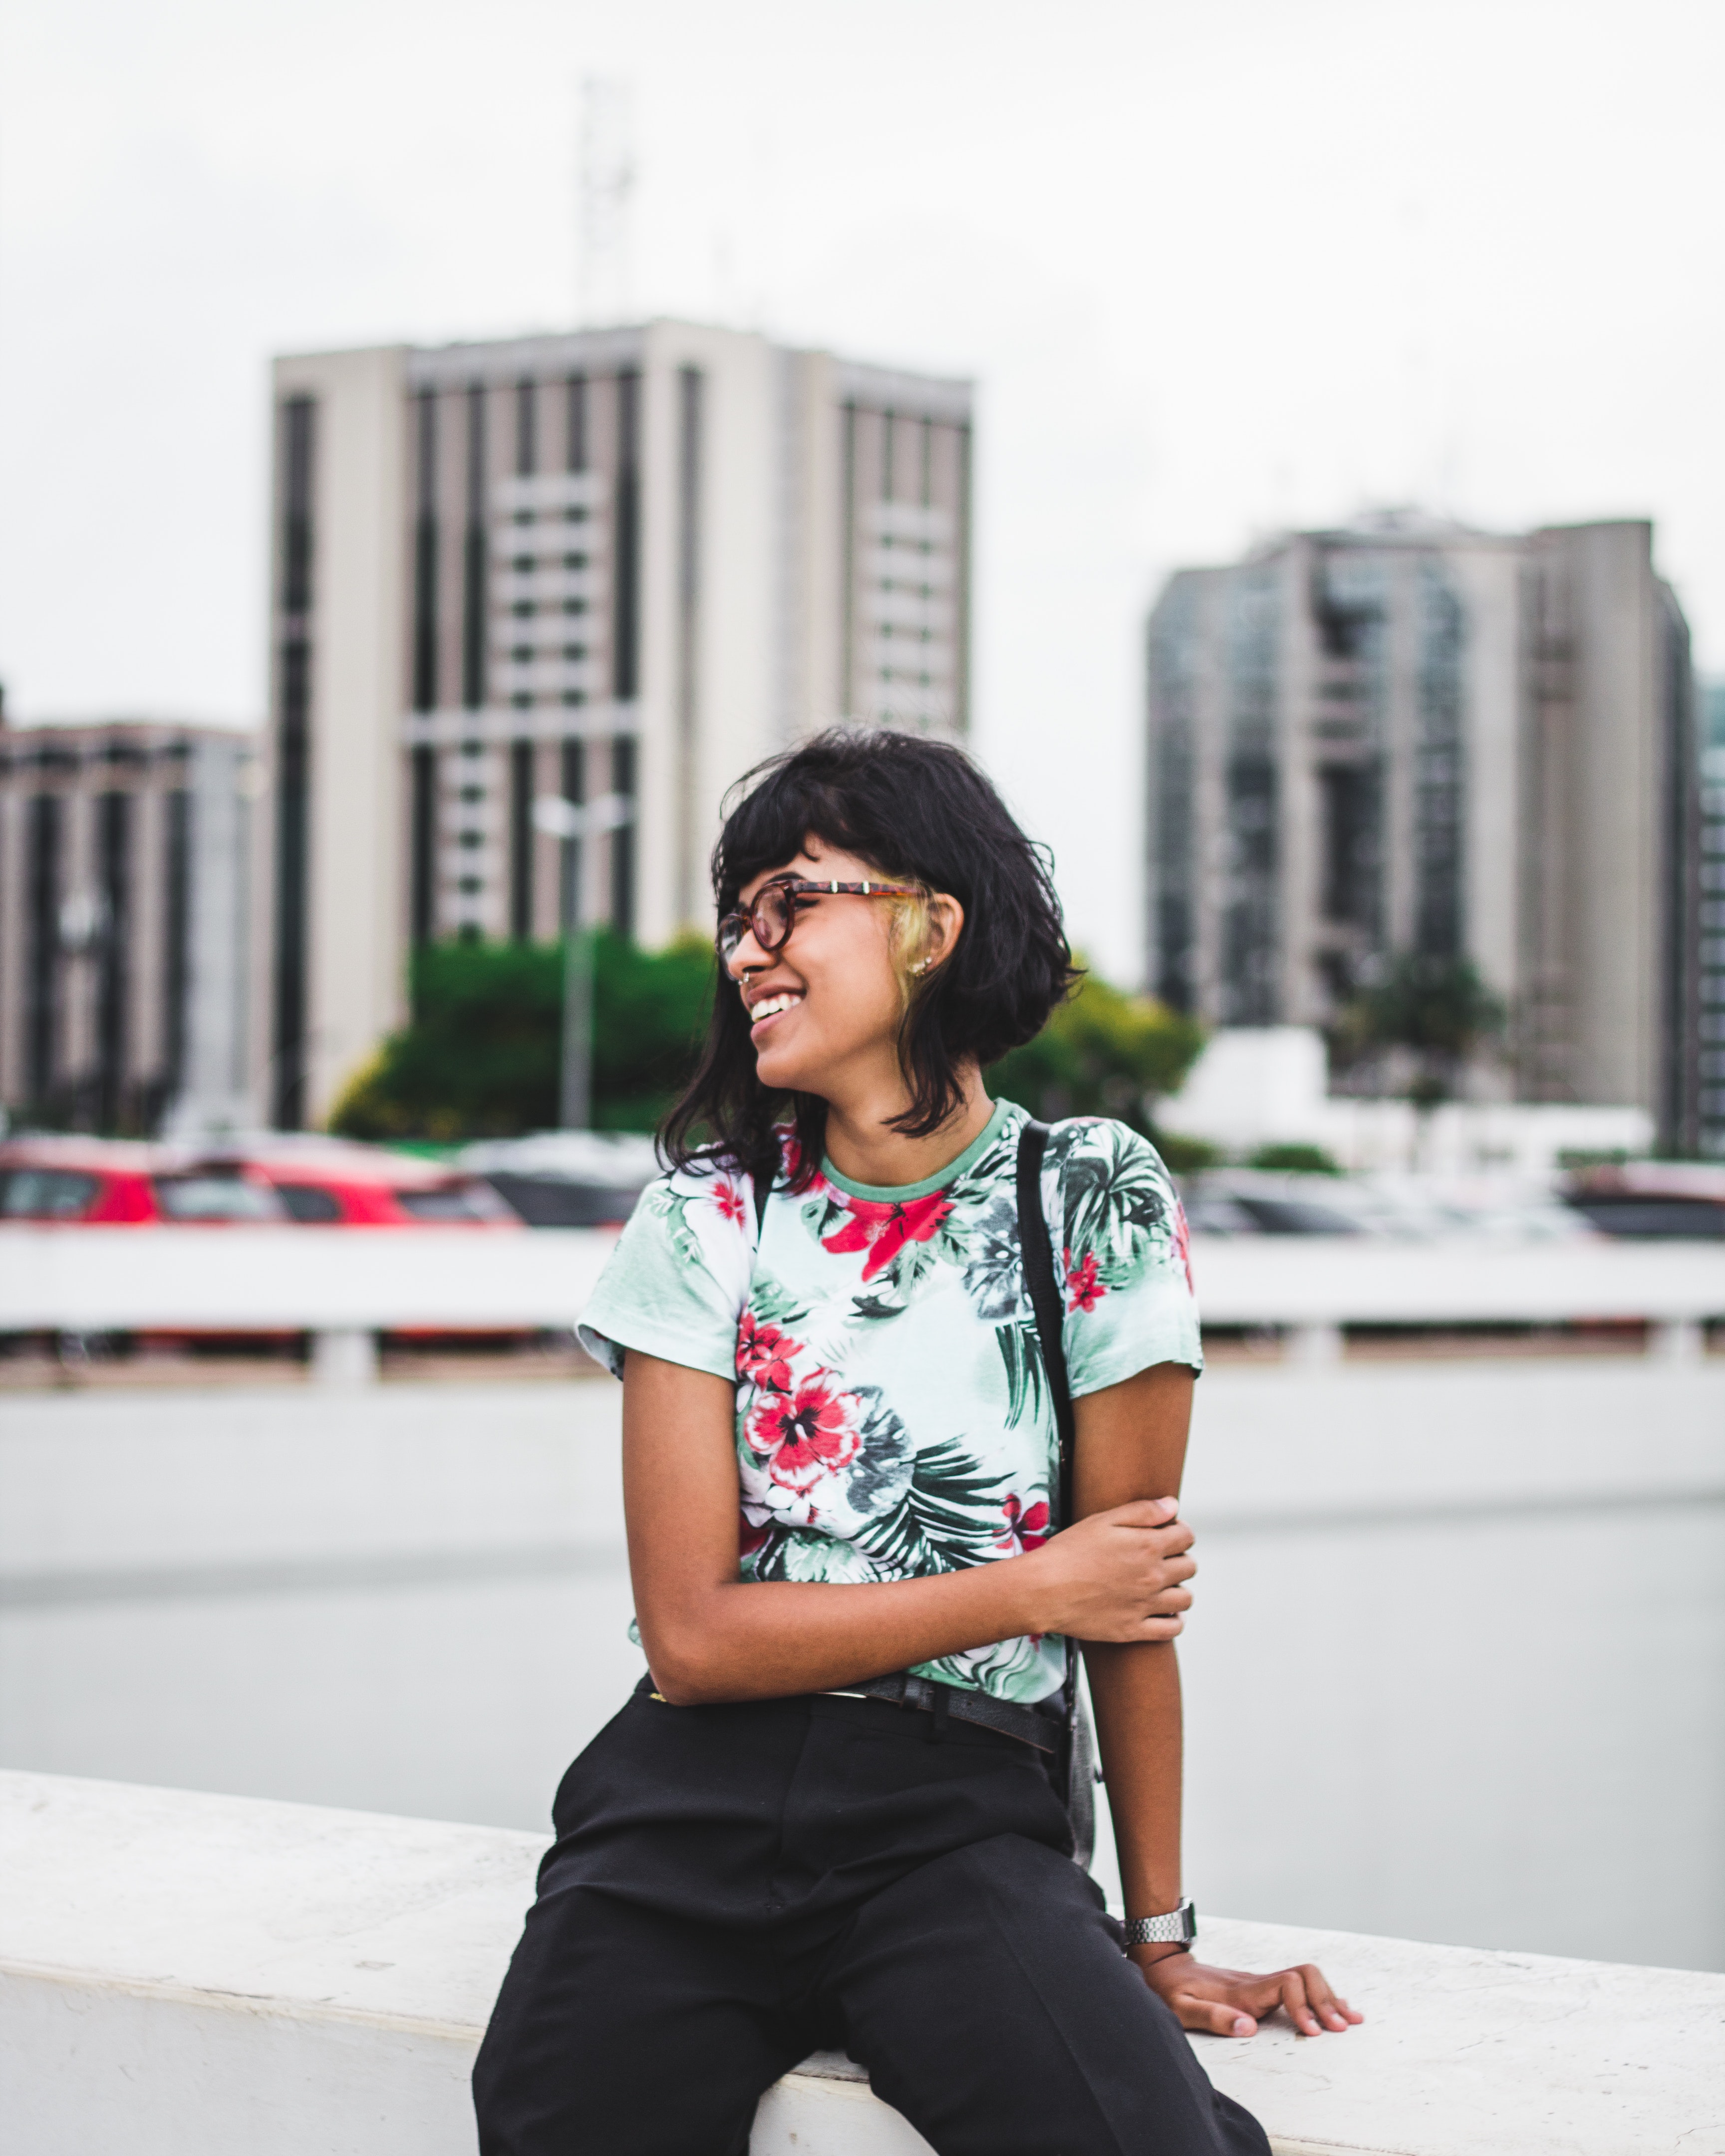
white, photograph, black, beauty, fashion, snapshot, shoulder, glasses, street fashion, pink, cool, sitting, photography, photo shoot, t shirt, urban area, architecture, black hair, eyewear, neck, tourism, sleeve, waist, top, knee, style, fashion design, fashion accessory, model, city, street, portrait photography